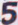
Number: 5